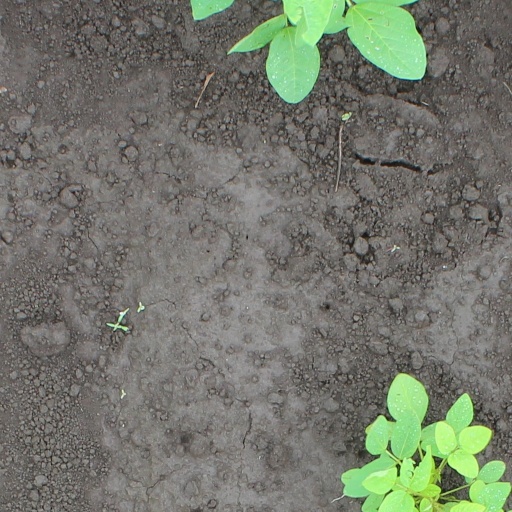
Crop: soybean